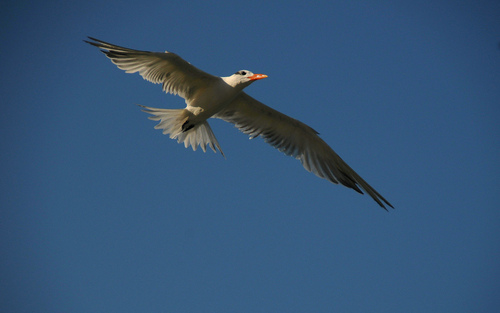
the bird has gray wings and throat, and red beak and white breast, belly and abdomen, it has sharp and pointed beak.
large bird with white chest and throat, black eyerings and medium sized, thick bright orange beak.
the bird has a white head with an orange beak and a wide wingspan.
a light grey bird with an orange beak and black eyes, with a wingspan three times the body.
this large bird has a bright orange beak and grey wingsa brown bird with a white face and orange beak flying in the sky.
this bird has wings that are brown and has an orange bill
this bird has a grey and black rump, secondaries and coverts and a black eye eye patch.
this is a medium size gray bird with a red pointed beak.
a bird with an orange bill and a large wingspan and white belly.
Species: Caspian Tern